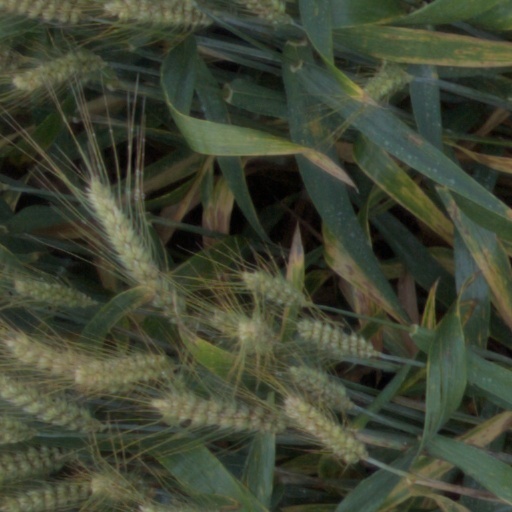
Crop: wheat